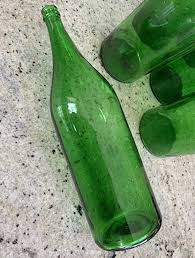
Waste category: glass